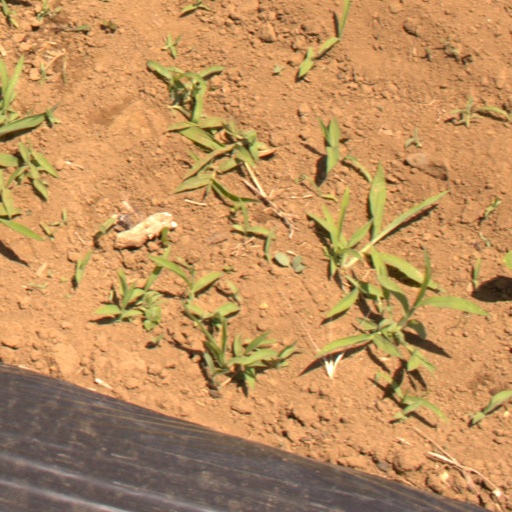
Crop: Jerusalem artichoke